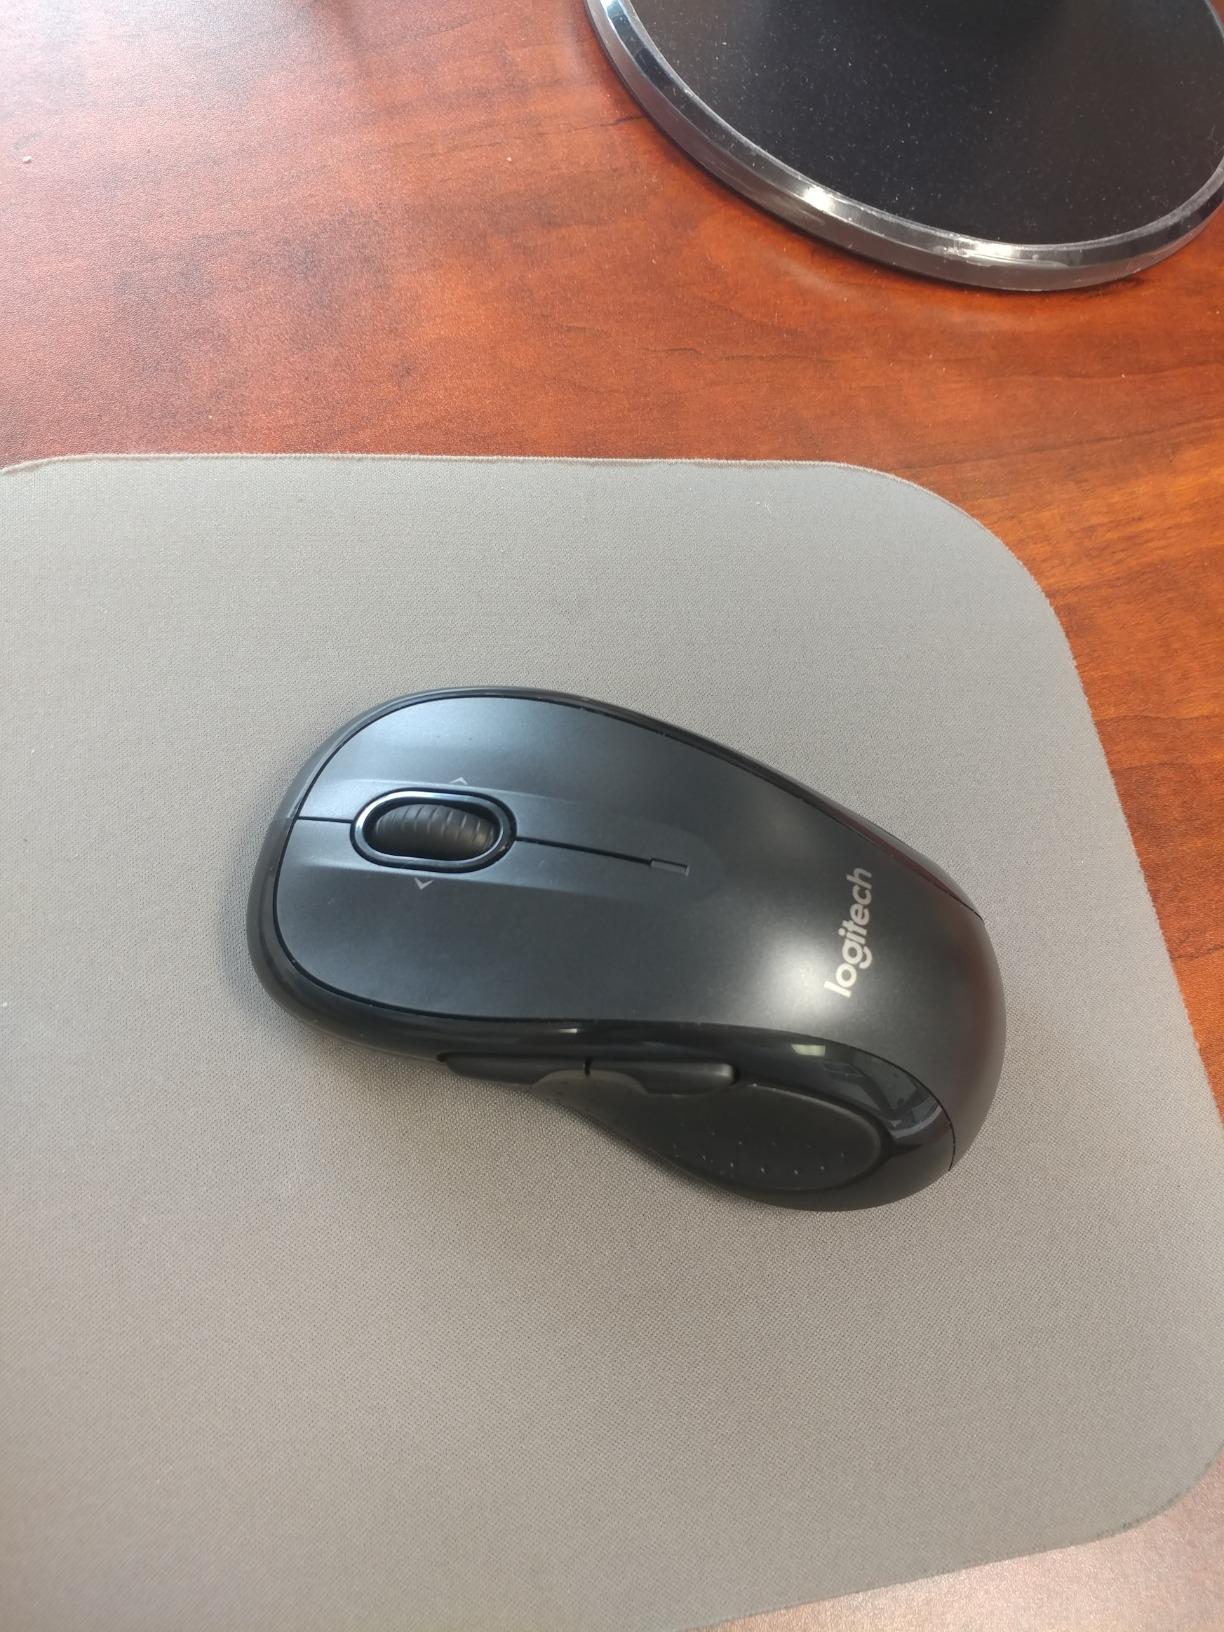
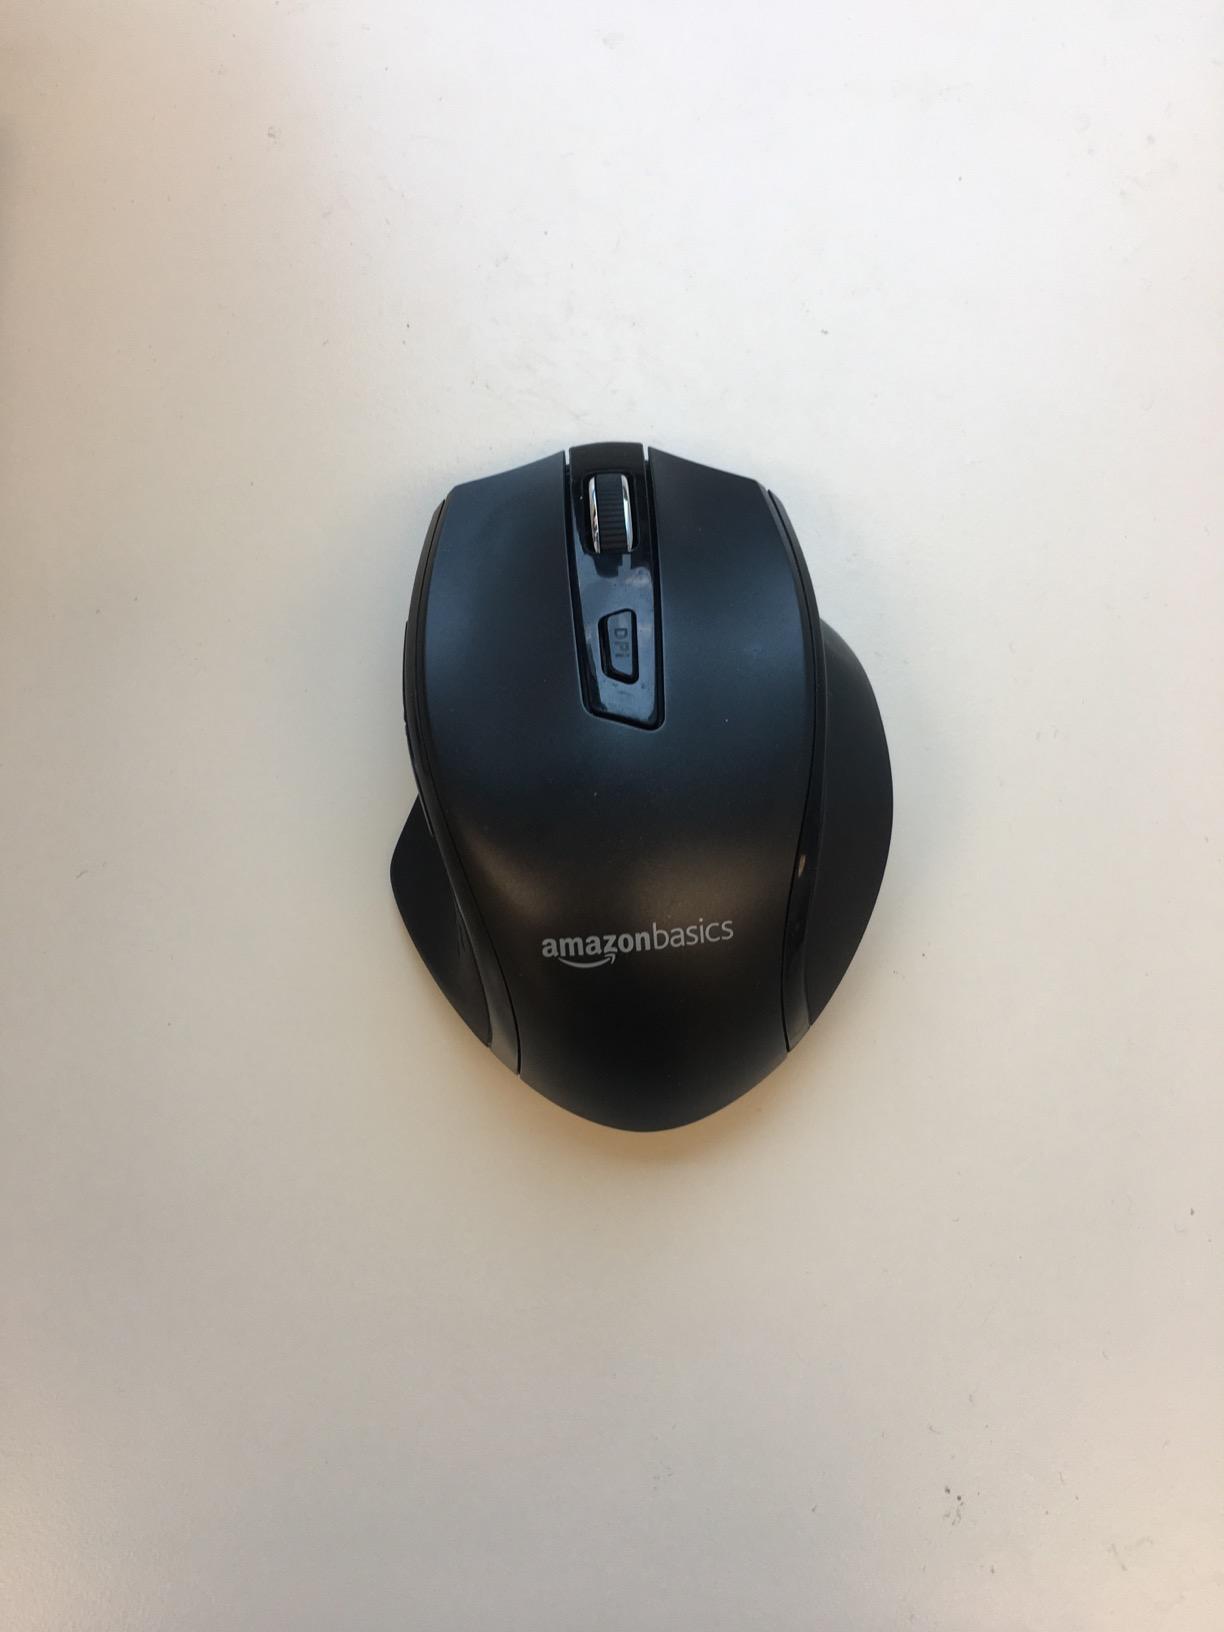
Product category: mouse
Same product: no